Hunts Point Cooperative Market

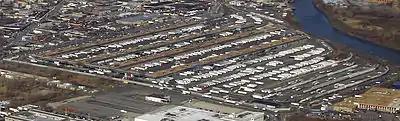
Hunts Point Cooperative Market in 2008

The Hunts Point Cooperative Market is a 24/7 wholesale food market located on in the Hunts Point neighborhood of the Bronx, New York City. The largest food distribution center of its kind in the world, it earns annual revenues of over $2 billion.